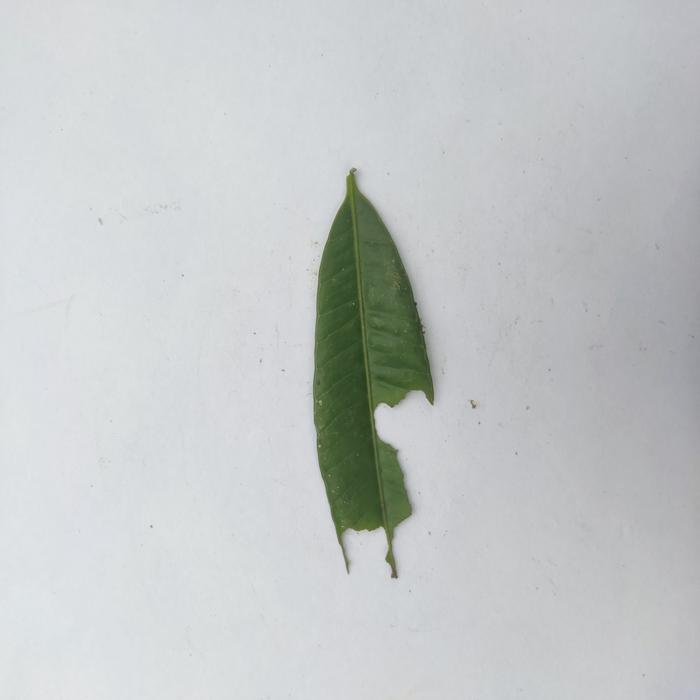
Crop: Hog Plum
Leaf condition: Caterpillars_Infestation